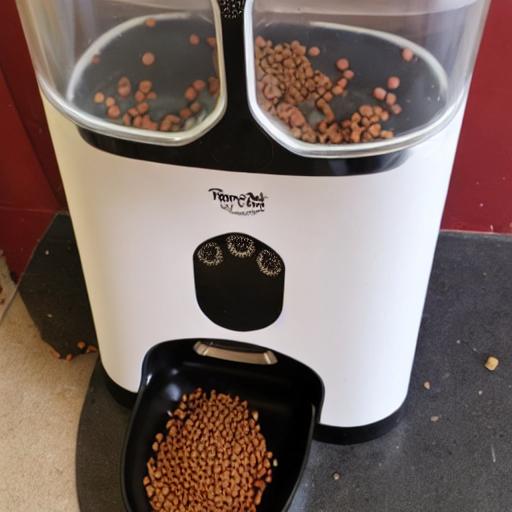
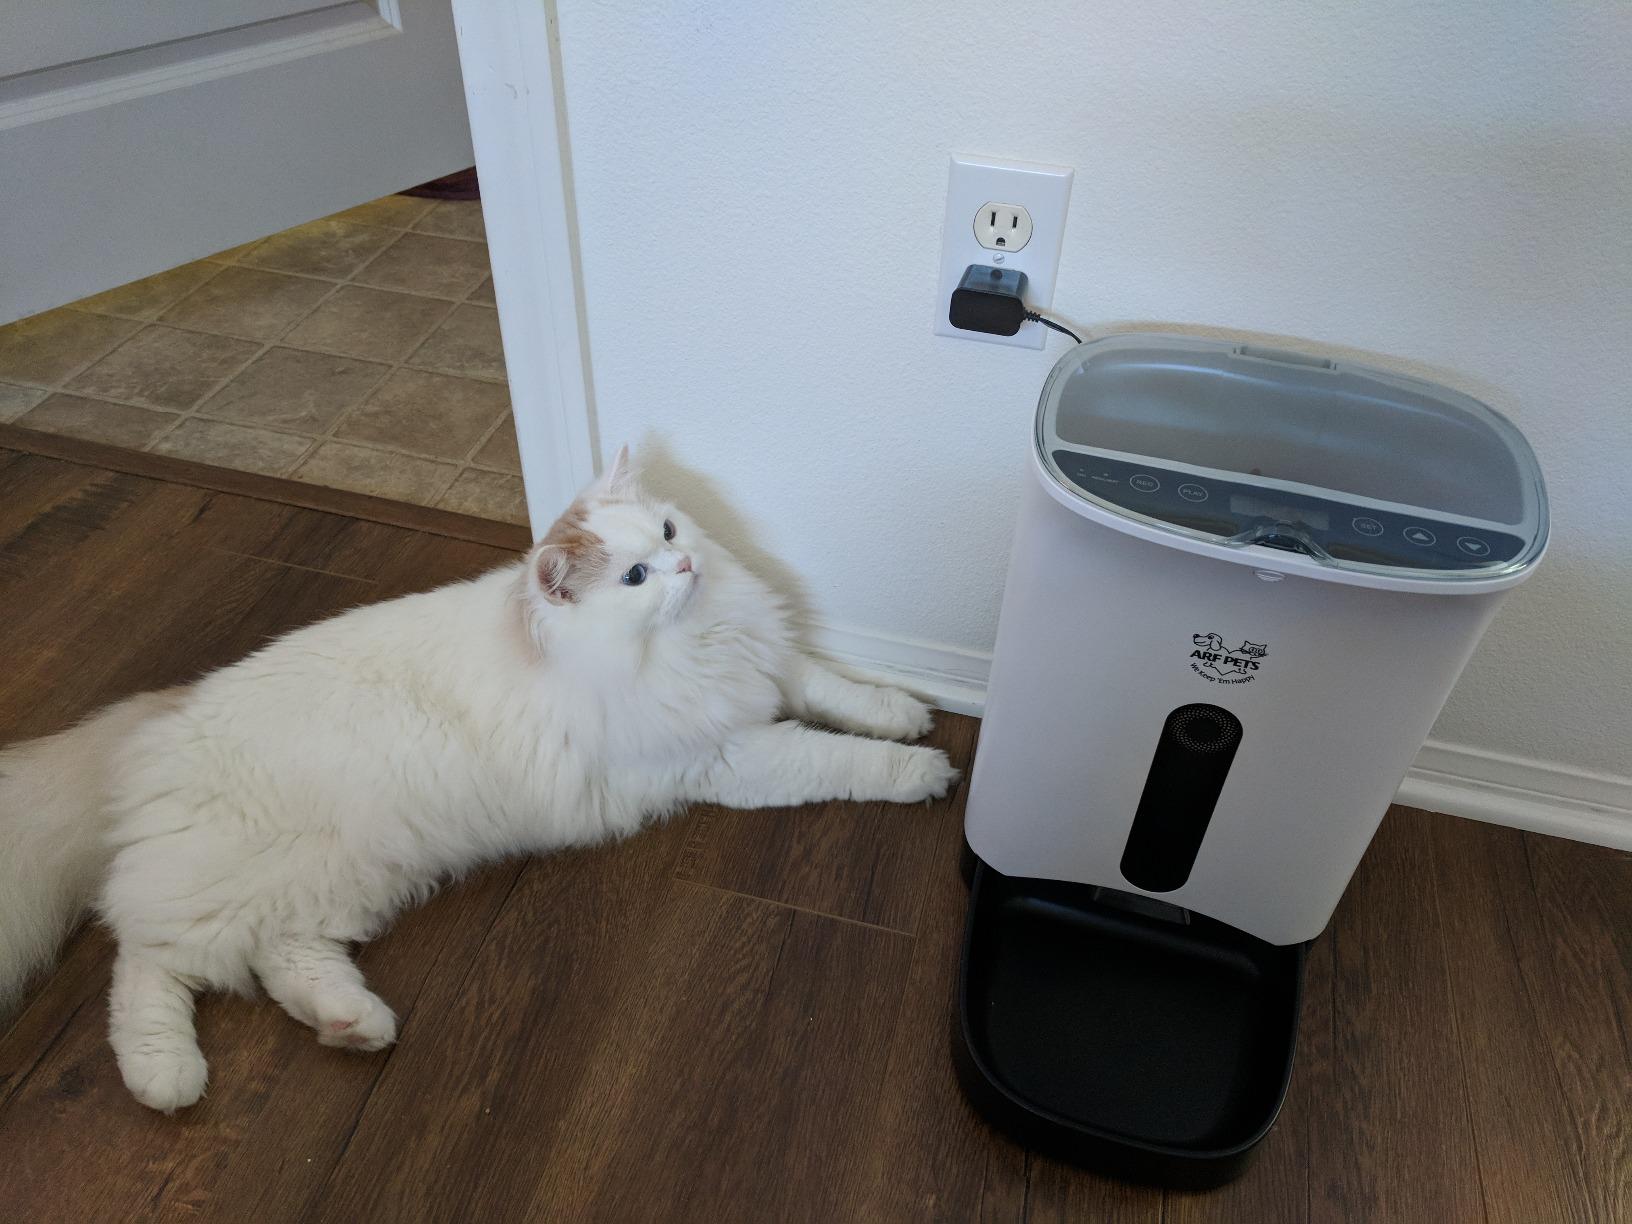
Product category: items_feeder
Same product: no